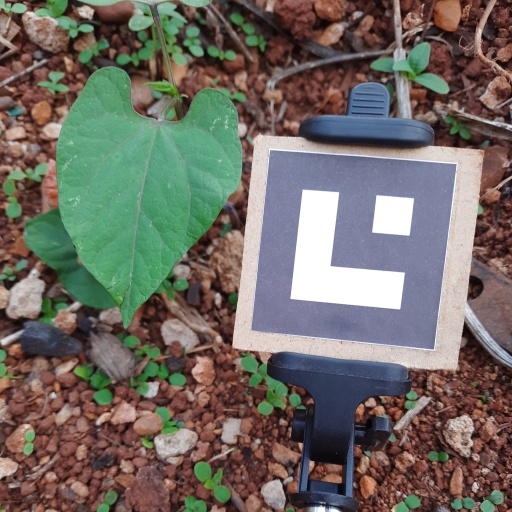
Observations: wavy surface, no eating holes, under shade